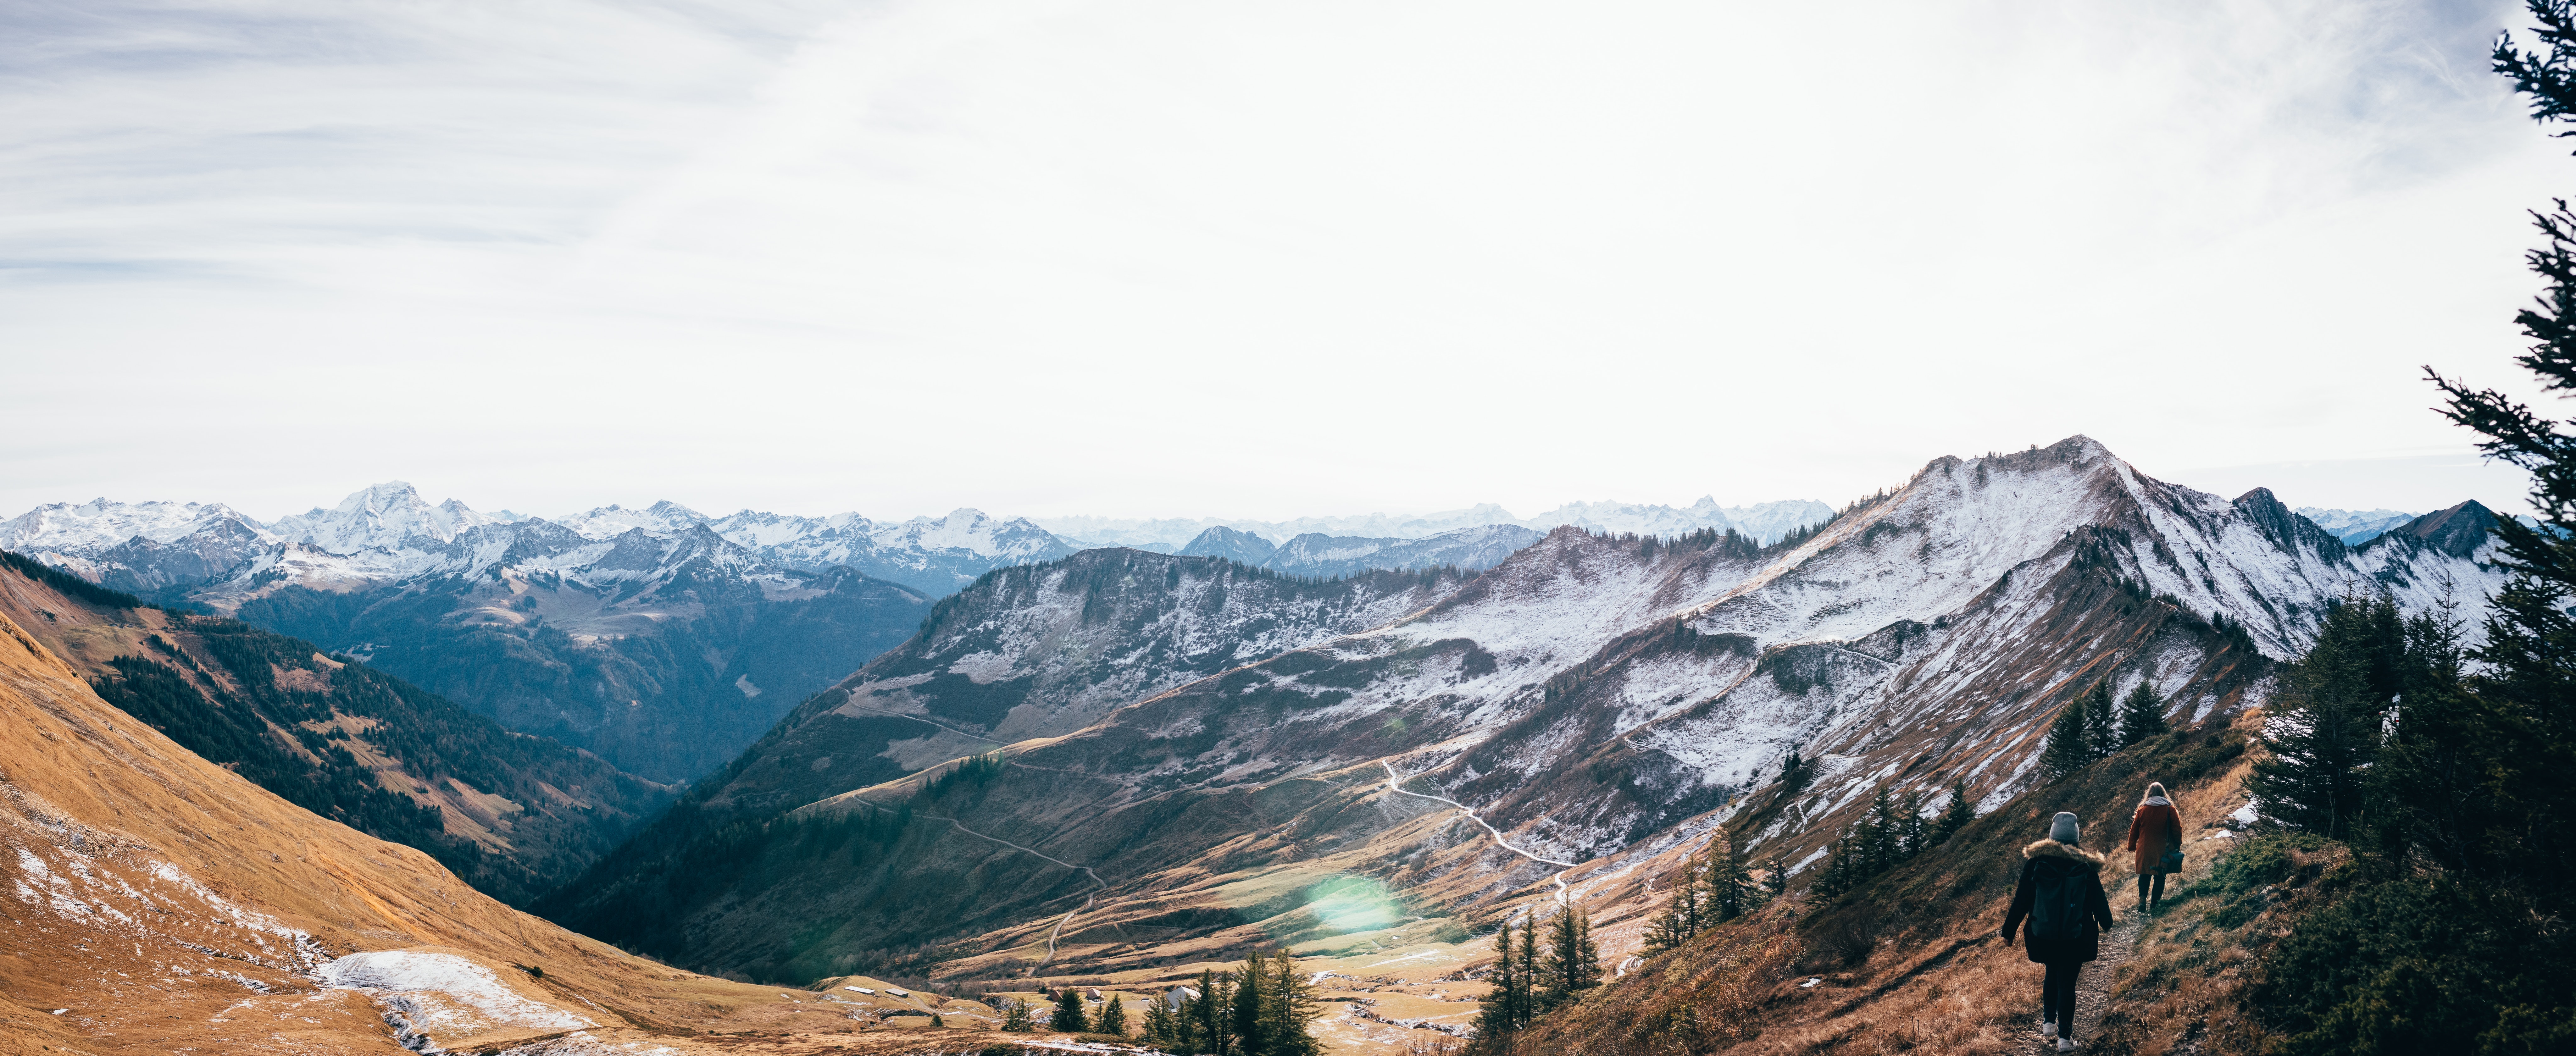
mountainous landforms, mountain, mountain range, highland, hill station, ridge, valley, mountain pass, sky, wilderness, hill, alps, fell, massif, photography, panorama, wadi, summit, national park, landscape, ar te, geology, moraine, road, geological phenomenon, cloud, mount scenery, glacial landform, terrain, rock